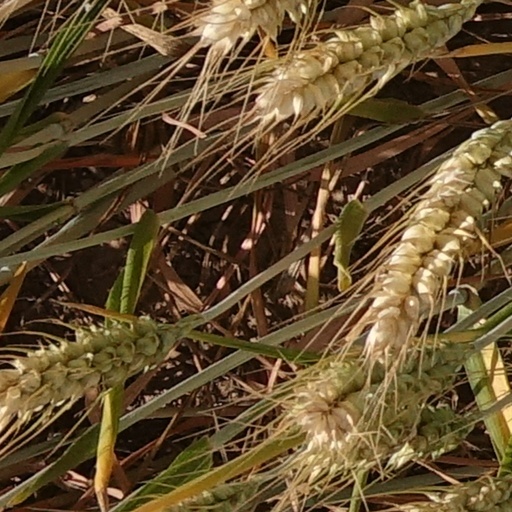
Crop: wheat